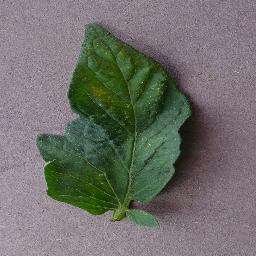
Label: Tomato___Spider_mites Two-spotted_spider_mite